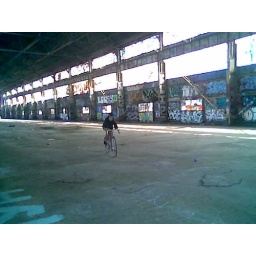
biking in an abandoned building in the dog patch